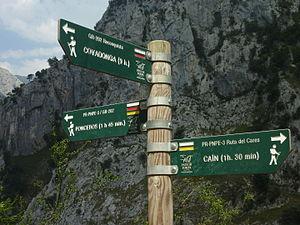
Panneaux de balisage PR/GE du sentier du Cares. Pics d'Europe, Asturies, Espagne
Le sentier du Cares est un des sentiers de randonnée pédestre les plus connus, les plus spectaculaires et les plus prisés des pics d'Europe, montagnes espagnoles situées à cheval entre la province de León et le principauté des Asturies. Il sinue pendant 12 kilomètres le long de la gorge de la rivière Cares, entre la localité asturienne de Poncebos et le village très isolé de Caín de Valdeón dans la province de Léon. Une variante du sentier de randonnée consiste à continuer vers le sud jusqu'à la localité de Posada de Valdeón, village d'altitude de la province de León, ce qui représente un parcours total de 24 kilomètres depuis Poncebos.